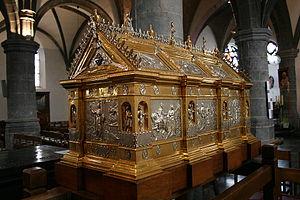
Gerpinnes (Belgique), église de Saints-Michel-et-Sainte-Rolende - Châsse de sainte Rolende (oeuvre des ateliers de l'orfèvre Henri Libert datée de 1599).
Sainte Rolende, née au VIIIᵉ siècle et décédée à Villers-Poterie vers 774, est une fille du roi des Lombards exilé en Gaule. Refusant et fuyant un mariage imposé car souhaitant se consacrer à Dieu, elle meurt alors qu’elle est en route vers un monastère de Cologne où elle comptait se réfugier.
Gerpinnes est une commune de Belgique située en Région wallonne dans la province de Hainaut dans la région de l'Entre-Sambre-et-Meuse. Elle est connue notamment pour sa marche folklorique en l'honneur de sainte Rolende
L'église Saint-Michel est un édifice religieux catholique sis au centre de Gerpinnes, dans l'Entre-Sambre-et-Meuse, en Belgique. De style roman, l'édifice actuel date - dans ses parties les plus anciennes - du XIe siècle. Plusieurs fois remaniée, l'église est classée au patrimoine immobilier de Wallonie. L'église qui abrite la châsse des reliques de sainte Rolende est le centre de pèlerinages traditionnels à la sainte.